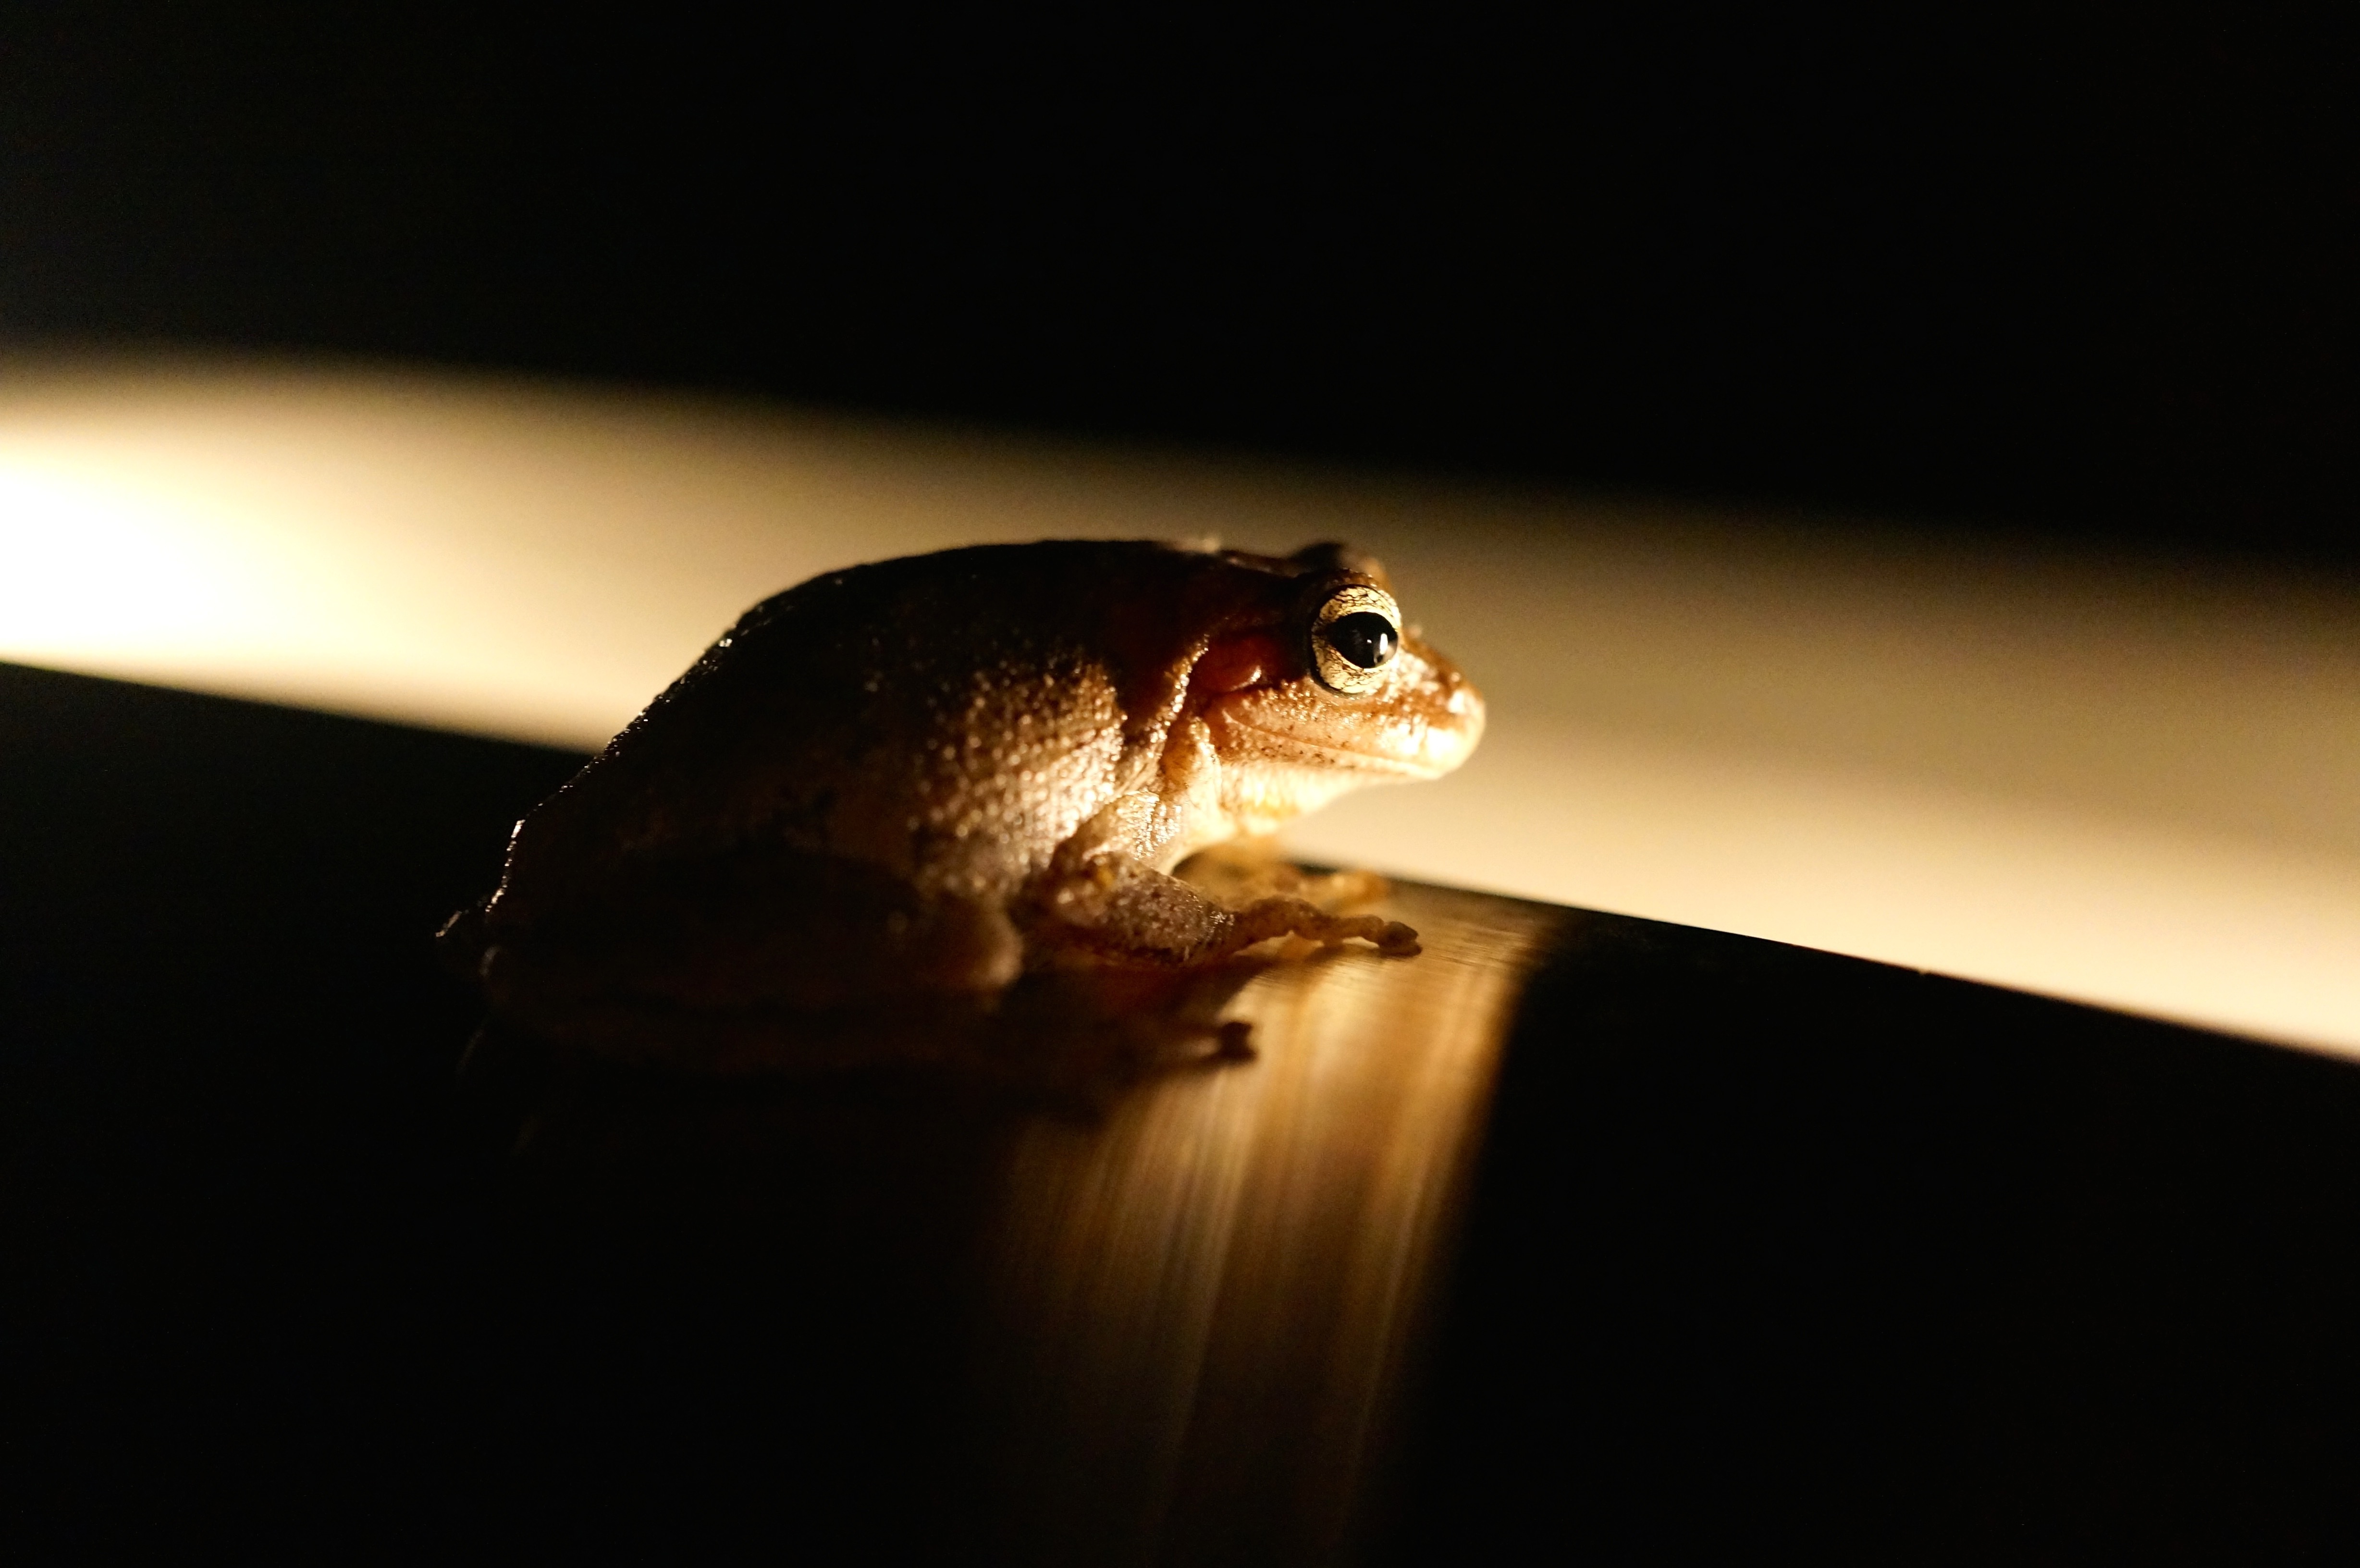
frog, amphibian, fauna, close up, vertebrate, macro photography